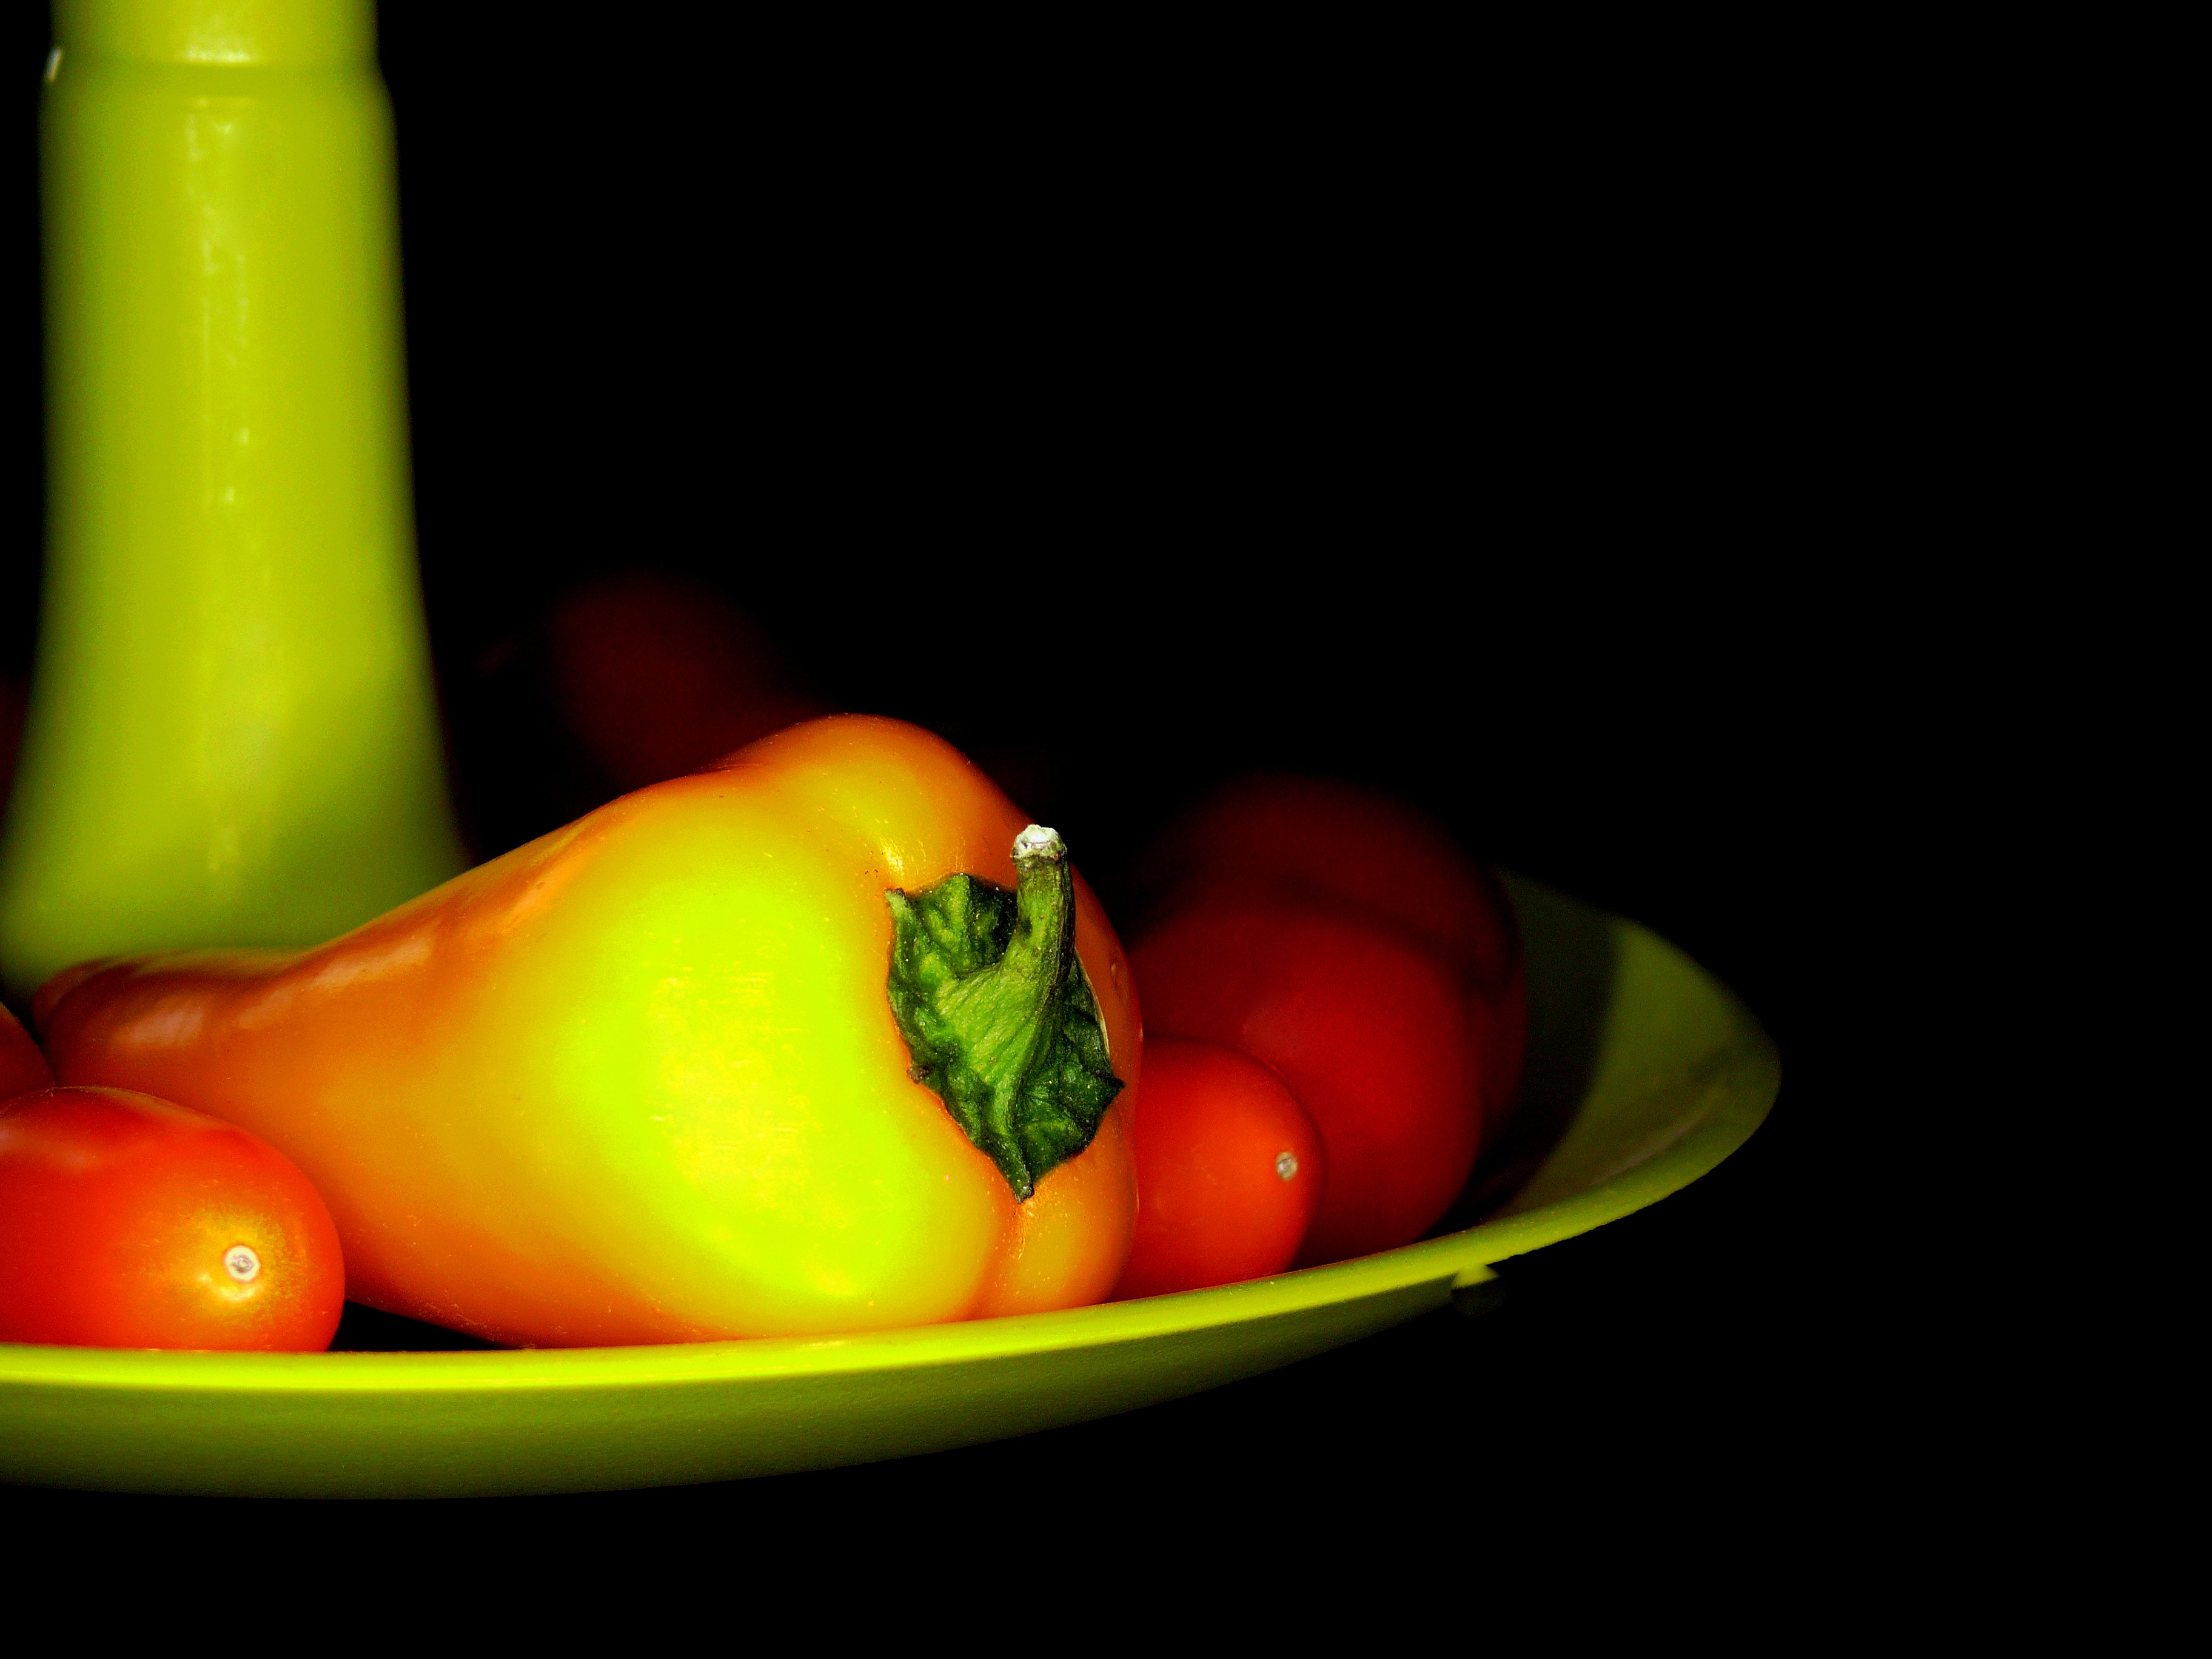
plant, fruit, flower, food, green, red, produce, vegetable, yellow, healthy, eat, delicious, still life, nutrition, vegetables, peppers, bell pepper, tasty, tomatoes, vitamins, frisch, paprika, macro photography, flowering plant, chili pepper, still life photography, land plant, bell peppers and chili peppers